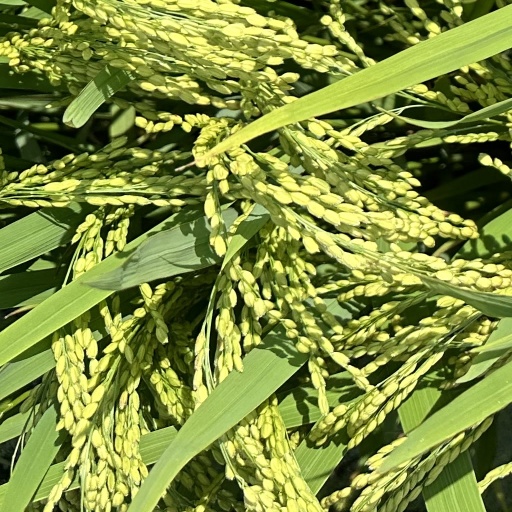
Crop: rice